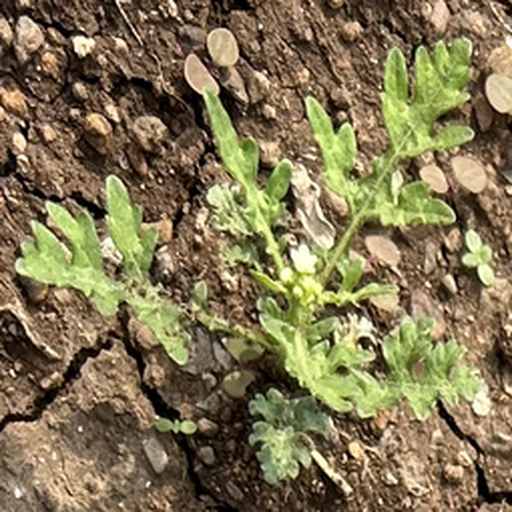
Weed species: Gajar_gavat_(Parthenium hysterophorus)